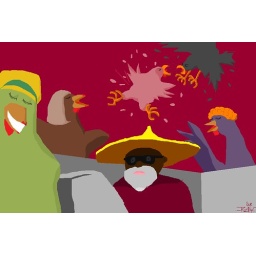
the monk is working in a hen house &amp;amp; trying 2 deal with all of the distractions.